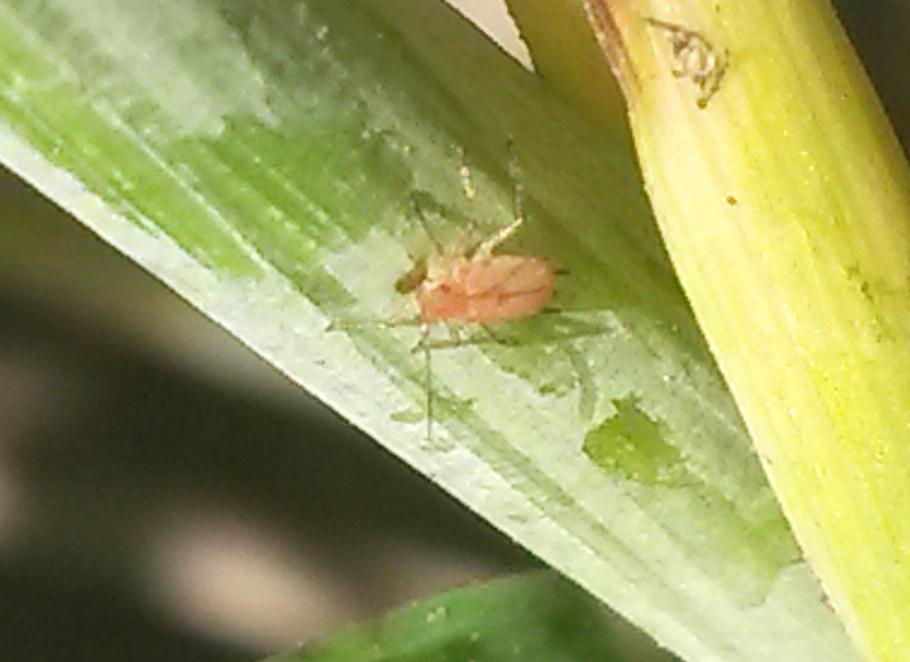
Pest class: english_grain_aphid